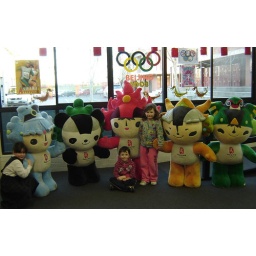
Rachel, James and Laura with the Bejing Olympic mascots in the Middle School boys library 5/8/2008